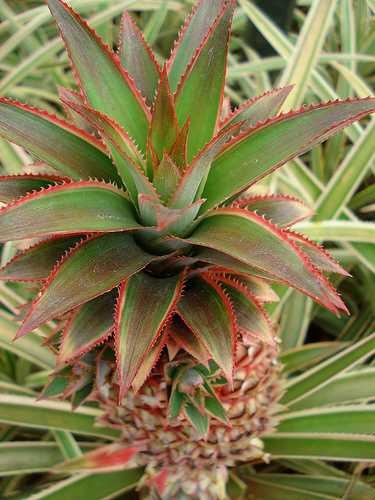
Label: Pineapple